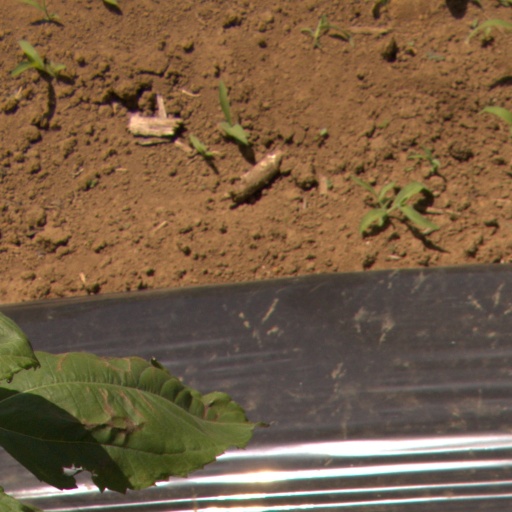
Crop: Jerusalem artichoke